Juanita Nielsen's House

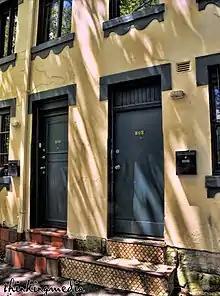

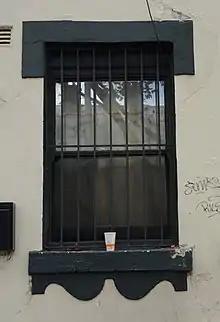

In 1968 the City of Sydney Council, then being managed by three State appointed City Commissioners, announced the preparation of a new comprehensive planning scheme. Certain key areas, such as Woolloomooloo, Potts Point and Kings Cross, were highlighted for redevelopment. Under the plans put forward, it was proposed to revitalise Kings Cross and Woolloomooloo through the demolition of old residential buildings and the construction of high density developments. Victoria Street's place in this scheme was hotly contested by residents.